History of the Grand Canyon area

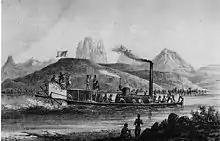
The 54-foot (16 m) paddle wheeler "Explorer" in the Lt. Joseph Ives expedition up the Colorado River. Period engraving.

Jacob Hamblin (a Mormon missionary) was sent by Brigham Young in the 1850s to locate easy river crossing sites in the canyon. Building good relations with local Native Americans and white settlers, he discovered Lee's Ferry in 1858 and Pearce Ferry (operated by, and named for, Harrison Pearce)—both sites suitable for ferry operation at each end of the Canyon.